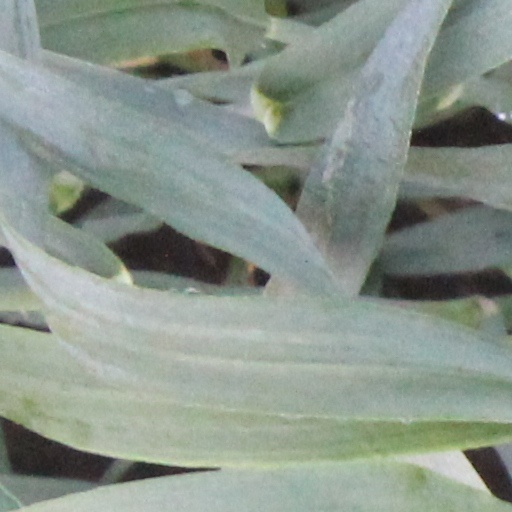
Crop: wheat